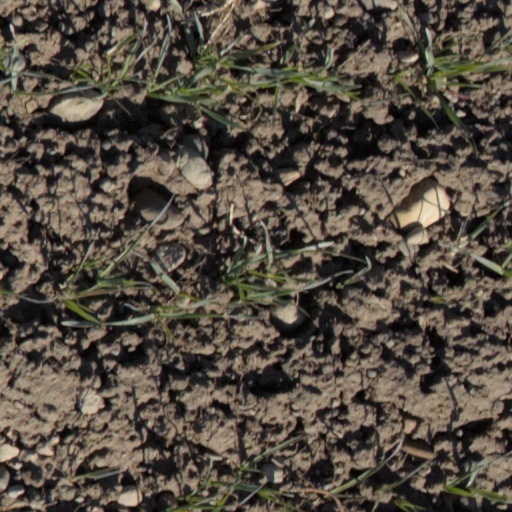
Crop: wheat